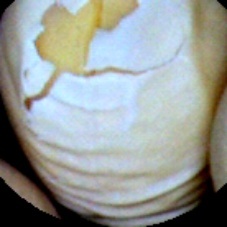
Label: Skin-damaged